NBC Sunday Night Football

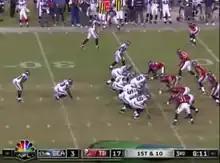
The scoring banner used from 2006 to 2008.

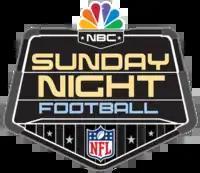
The 2008 variation of the 2006–2022 logo.

The graphics, logos and scoreboard for NBC's "Sunday Night Football" telecasts were designed by Troika Design Group, along with the city skyline graphics used in the introductions to both "Football Night in America" and the games proper. It was effectively the first time NBC used permanent time/score boxes throughout any of their sports broadcasts outside of Olympic Games broadcasts, where permanent scoring displays were compulsory; prior to 2006, NBC continued the previous mode of presenting the scores on-screen for a short time every few minutes or so, a method common in American sports broadcasting until Fox introduced constant scoring displays in 1994.